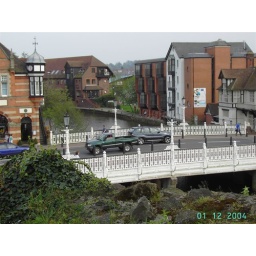
View from tonbridge castle over the big bridge 1